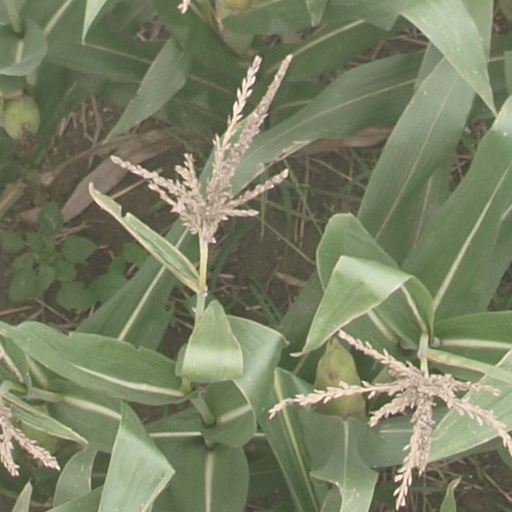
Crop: maize; corn